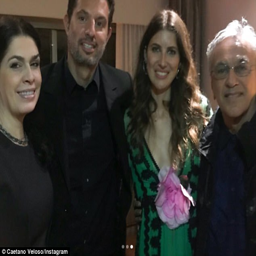
and a vacation , too : the couple had guests fly for the event